Paul Graetz (producer)

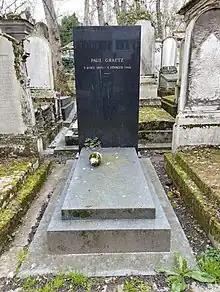
Paul Graetz's grave in the Père Lachaise Cemetery (division 7).

Paul Graetz is buried in the Père Lachaise Cemetery in Paris.